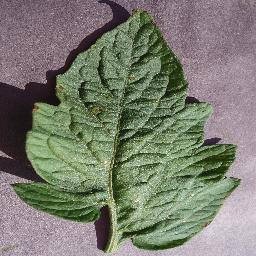
Label: Tomato___Target_Spot